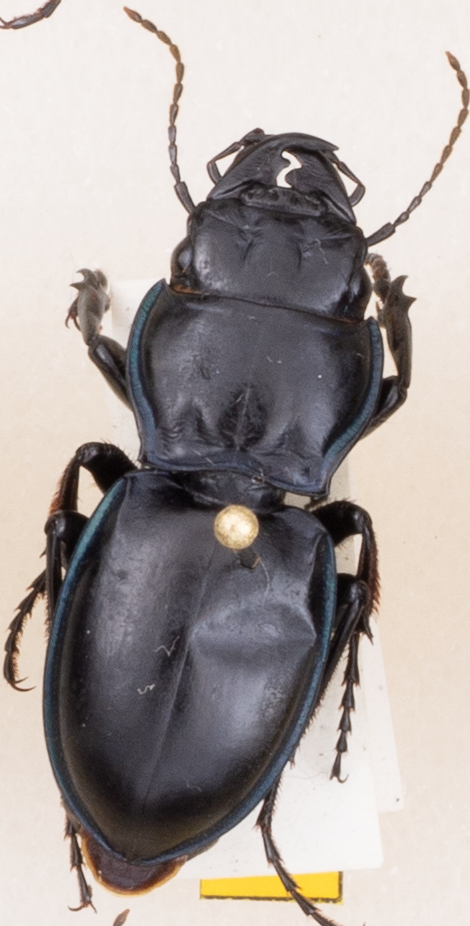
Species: Pasimachus elongatus
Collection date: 2018-07-30
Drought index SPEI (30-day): -0.404
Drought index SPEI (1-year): -1.77
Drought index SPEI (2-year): -0.9